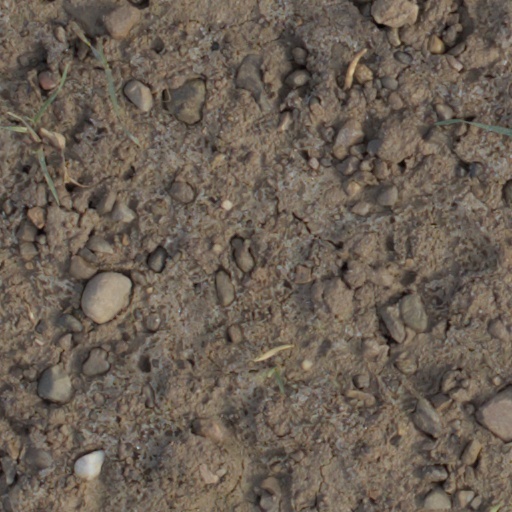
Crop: wheat